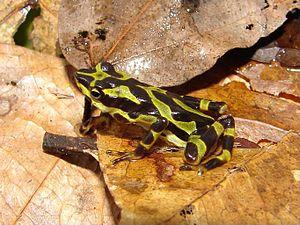
Atelopus spurrelli est une espèce d'amphibiens de la famille des Bufonidae.